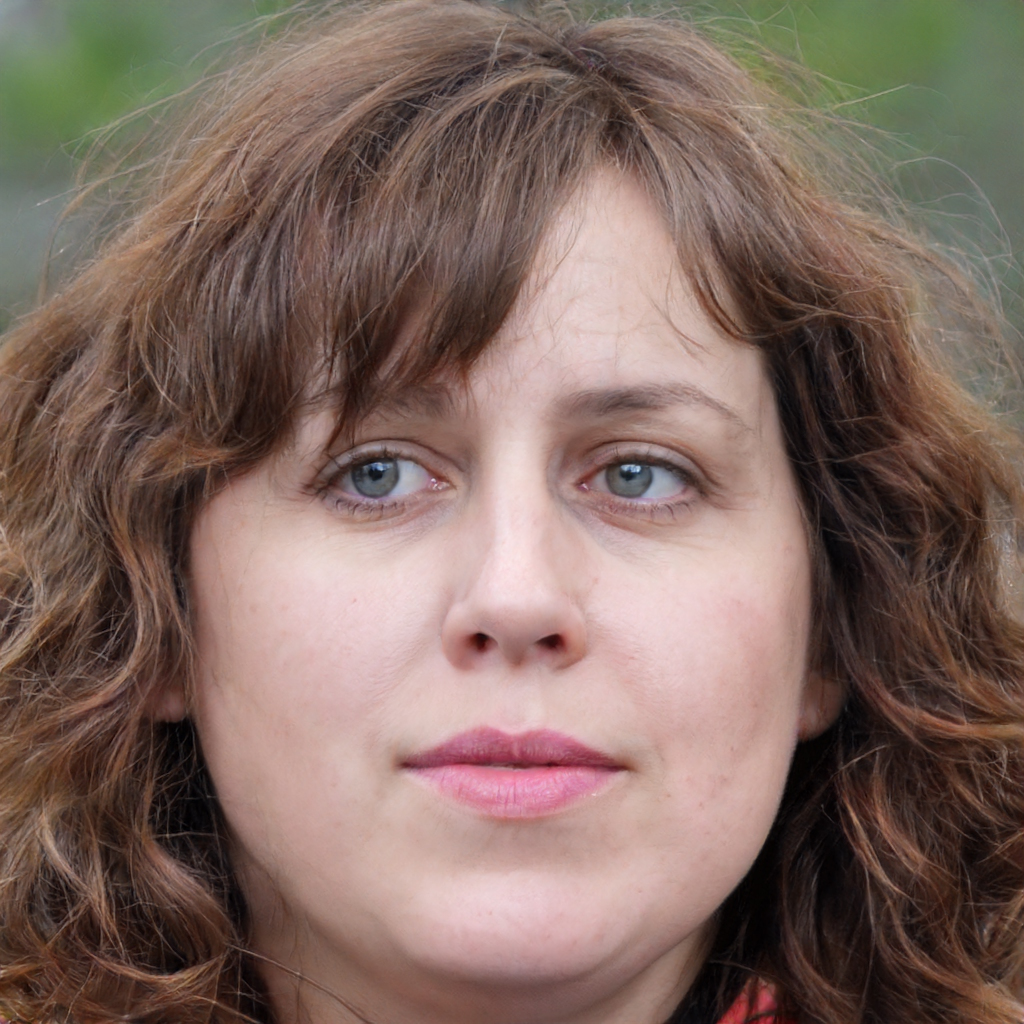
Portrait style: Real Portrait